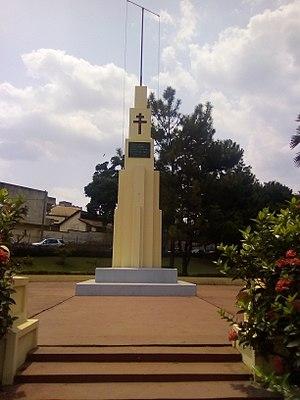
Le monument du colonel Leclerc est un site historique situé en plein cœur de la ville de Yaoundé. Le 27 août 1940, le Colonel Leclerc devient le Commandant du Cameroun français, nommé par le Général De Gaulles.
Yaoundé, la « ville aux sept collines », est la capitale politique du Cameroun. Peuplée de 4 100 000 habitants d'habitants en 2019, elle est, avec Douala, la ville la plus peuplée de cet État de l'Afrique centrale.
Philippe Leclerc de Hauteclocque, né Philippe François Marie de Hauteclocque le 22 novembre 1902 au château de Belloy, dans la commune de Belloy-Saint-Léonard, est un militaire français. Il est mort le 28 novembre 1947, dans un accident d'avion près de Colomb-Béchar, lors d'une mission d'inspection militaire. Il est inhumé dans un tombeau de la Crypte des Invalides.